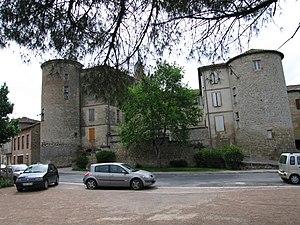
Restes du château de Salvagnac, Tarn, France
Cet article recense par ordre alphabétique et de manière se voulant exhaustive, les châteaux, maisons fortes, mottes castrales, manoirs situés dans le département français du Tarn, ainsi que les palais ou autres tours et commanderies. Il est fait état des inscriptions ou classements au titre des monuments historiques.
Cet article recense les monuments historiques du département du Tarn, en France, à l'exception des :
Le château de Salvagnac est un édifice fortifié, situé dans la commune de Salvagnac, dans le département du Tarn en France et inscrit aux monuments historiques depuis le 15 janvier 1980.
Salvagnac est une commune française située dans le département du Tarn, en région Occitanie.